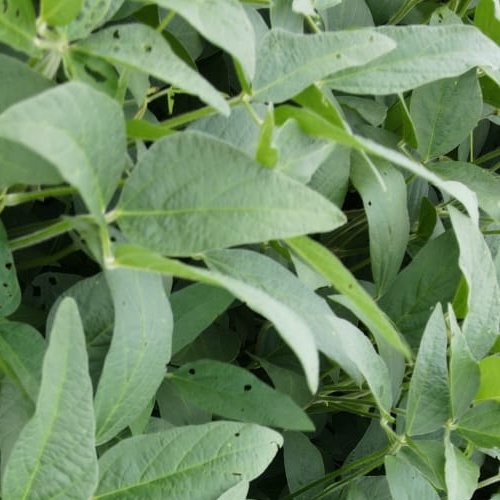
Label: Diabrotica_speciosa